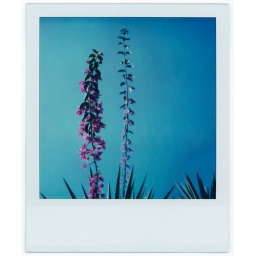
flowers against a blue sky